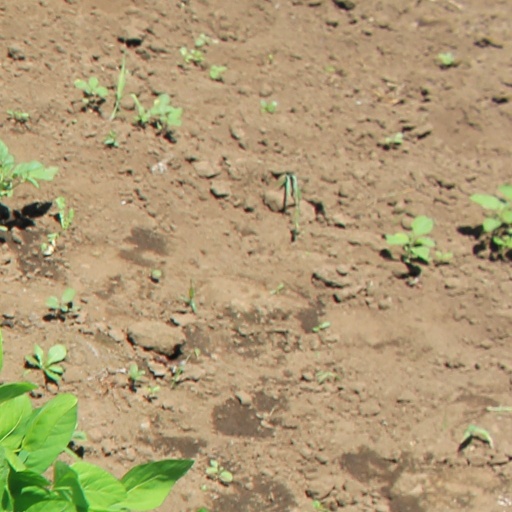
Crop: soybean